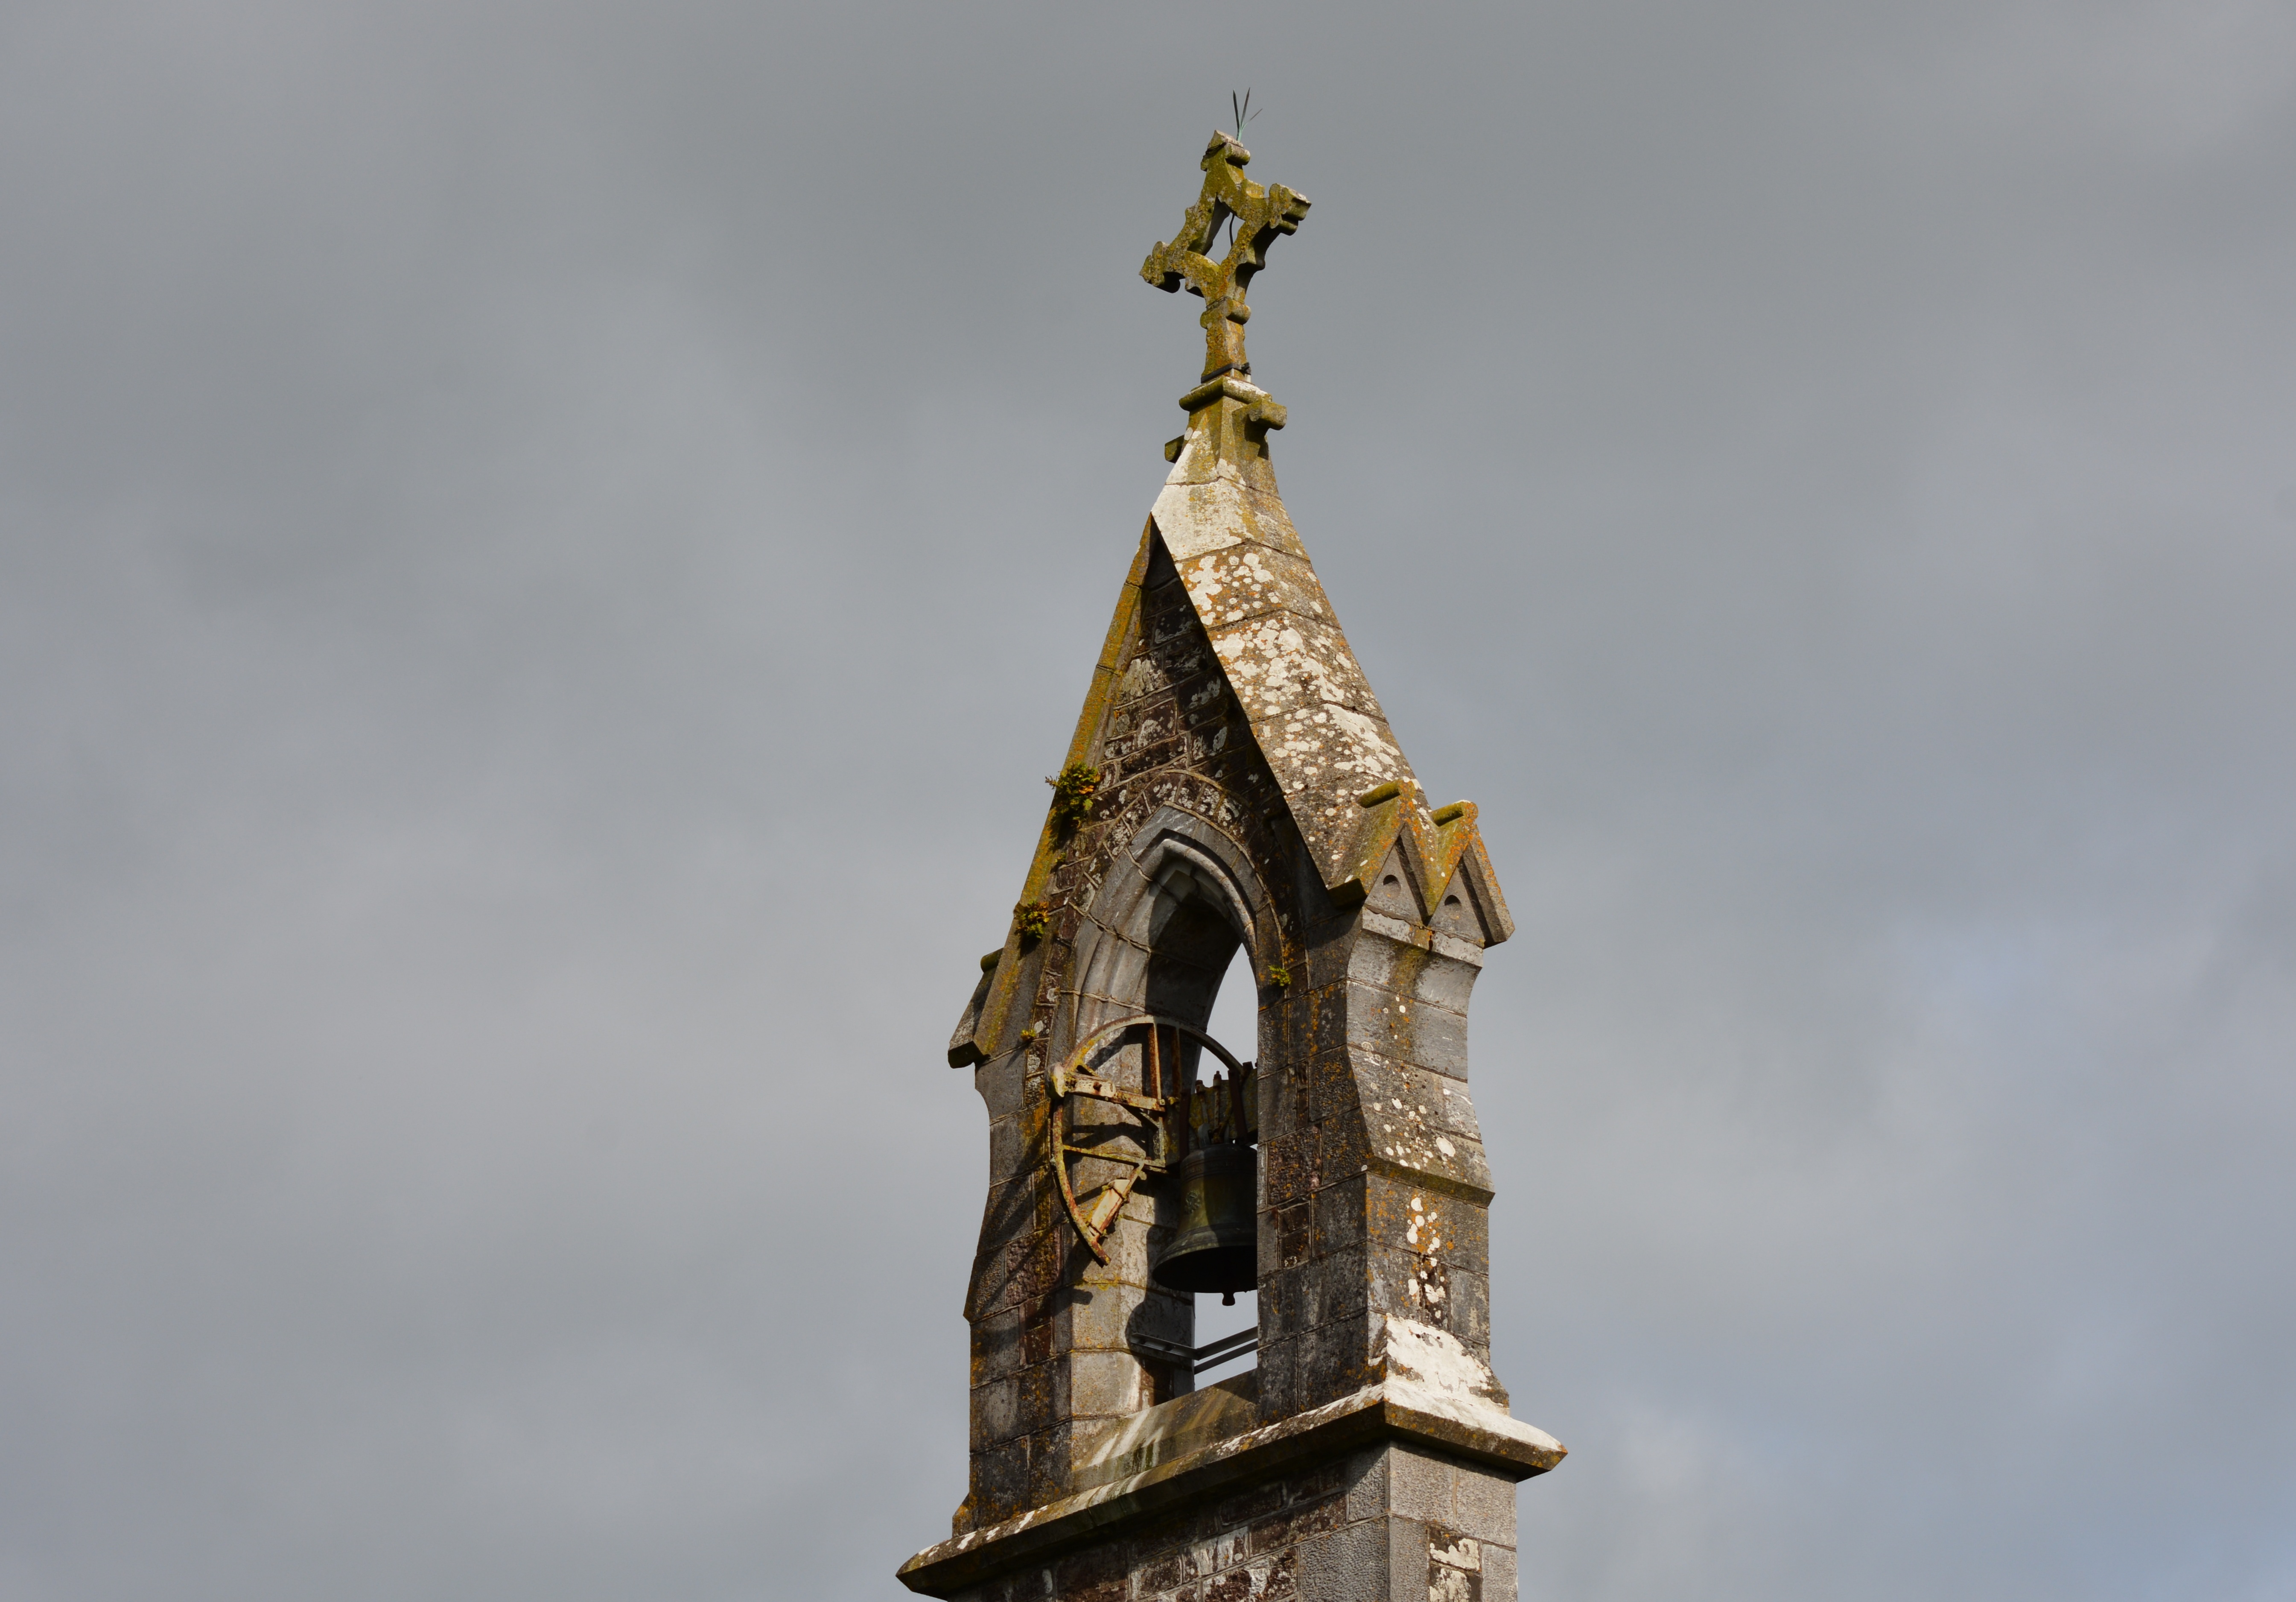
architecture, monument, statue, tower, landmark, church, place of worship, sculpture, temple, spire, steeple, ireland, ancient history